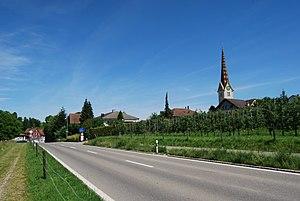
Affeltrangen est une commune suisse du canton de Thurgovie.